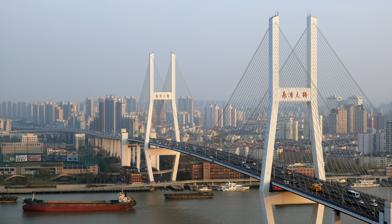
Building: Nanpu Bridge
Country: China
Year built: 1991
Bridge in Shanghai, China Nanpu Bridge 南浦大桥 南浦大橋 Coordinates 31°12′27″N 121°30′03″E / 31.20750°N 121.50083°E / 31.20750; 121.50083 Carries 7 lanes (road traffic) Crosses Huangpu River Locale Zhongqiu Jhiazhai,Shanghai,China Official name Nanpu Dàqiáo Characteristics Design Cable-stayed bridge Total length 8,359 metres (27,425 ft) Longest span 423 metres (1,388 ft) History Opened 1991 Location The Nanpu Bridge ( simplified Chinese : 南浦大桥 ; traditional Chinese : 南浦大橋 ; pinyin : Nánpǔ Dàqiáo ), in Shanghai , China , sister bridge to the Yangpu Bridge , is one of the main bridges in Shanghai. The cable-stayed bridge was designed by the Shanghai Municipal Engineering Design Institute, Shanghai Urban Construction College, and Shanghai Urban Construction Design Institute, with assistance from Holger S. Svensson. It has a main span of 428 meters (1,388 ft), shorter than its sister bridge. It is the 57th longest cable-stayed bridge in the world, opened to the public in 1991. References